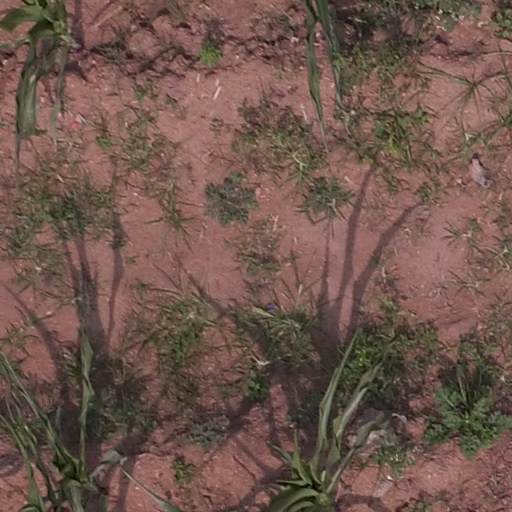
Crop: maize; corn